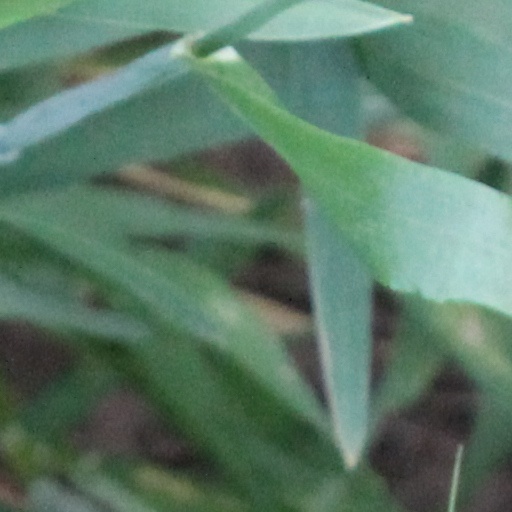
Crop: wheat